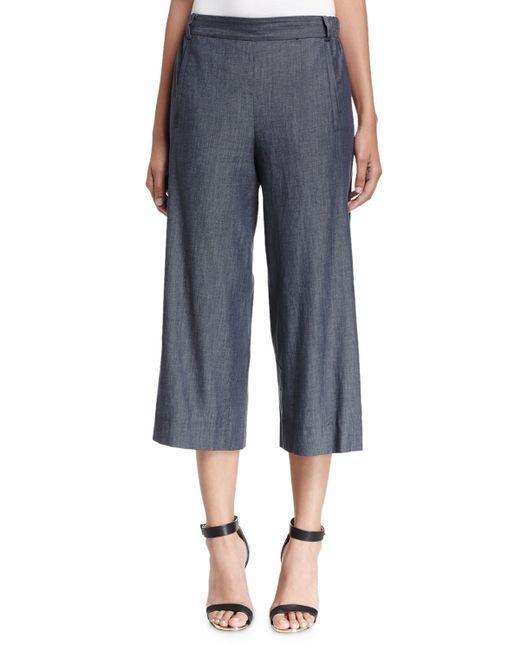
Locker geschnittene graue Baumwollhose für Damen l